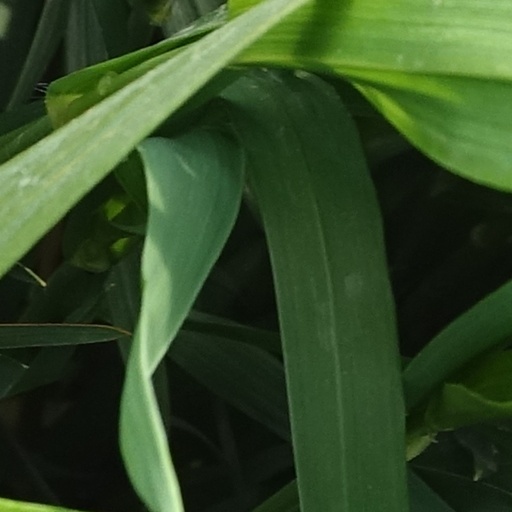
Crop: wheat